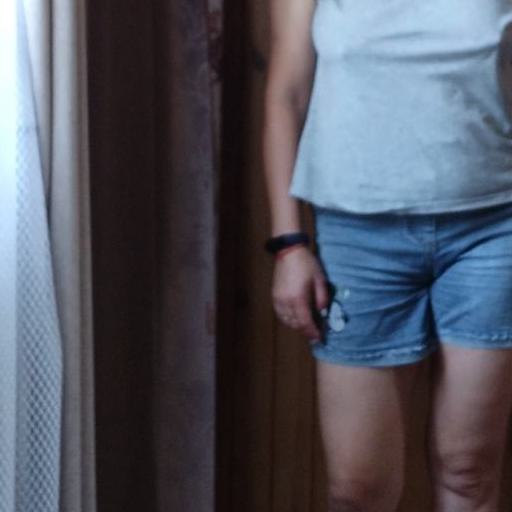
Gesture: no_gesture